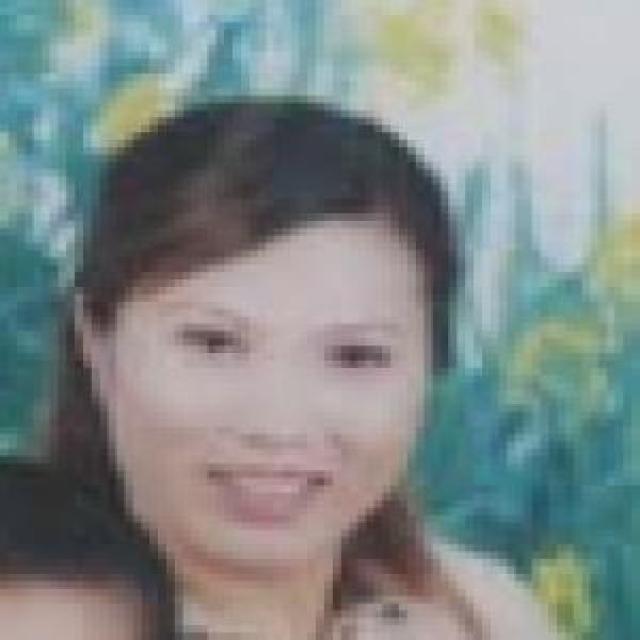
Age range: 21-44